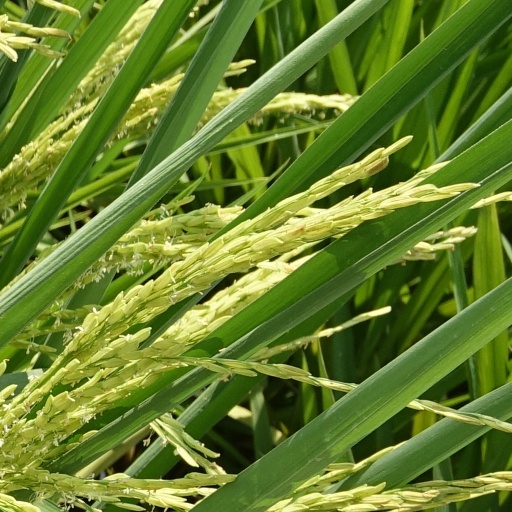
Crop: rice